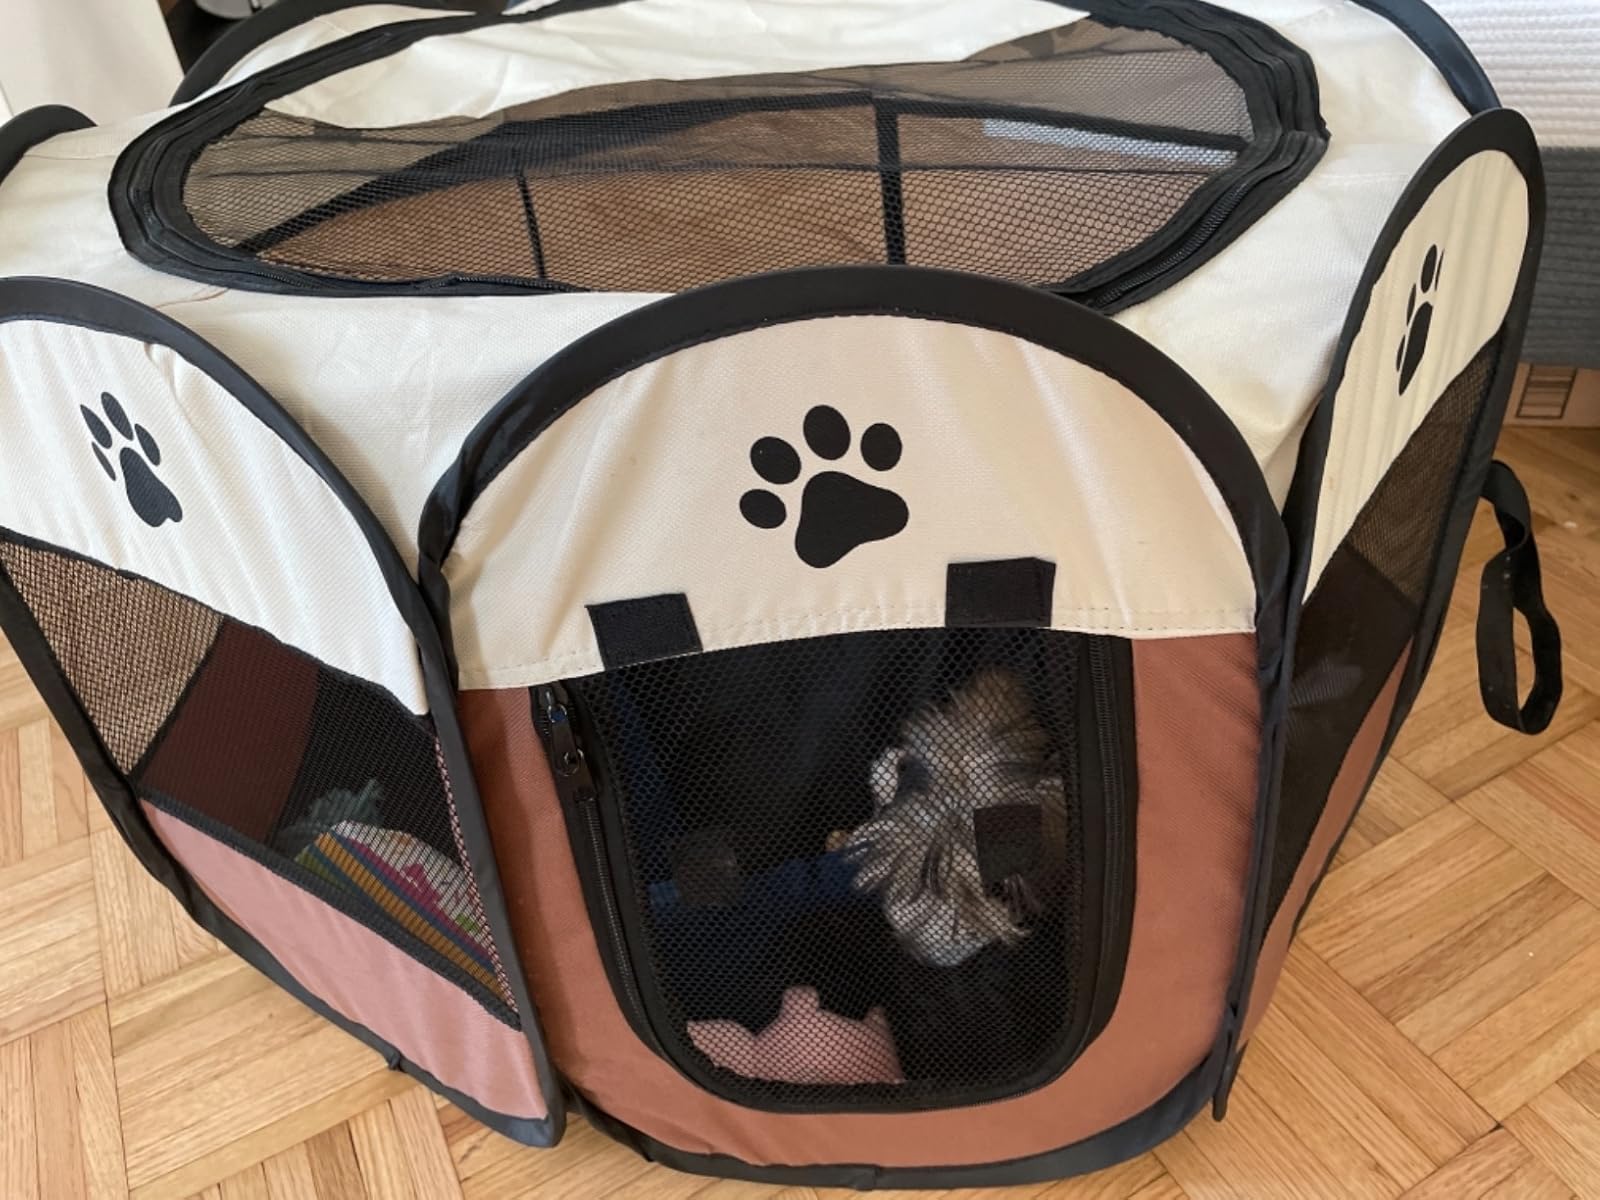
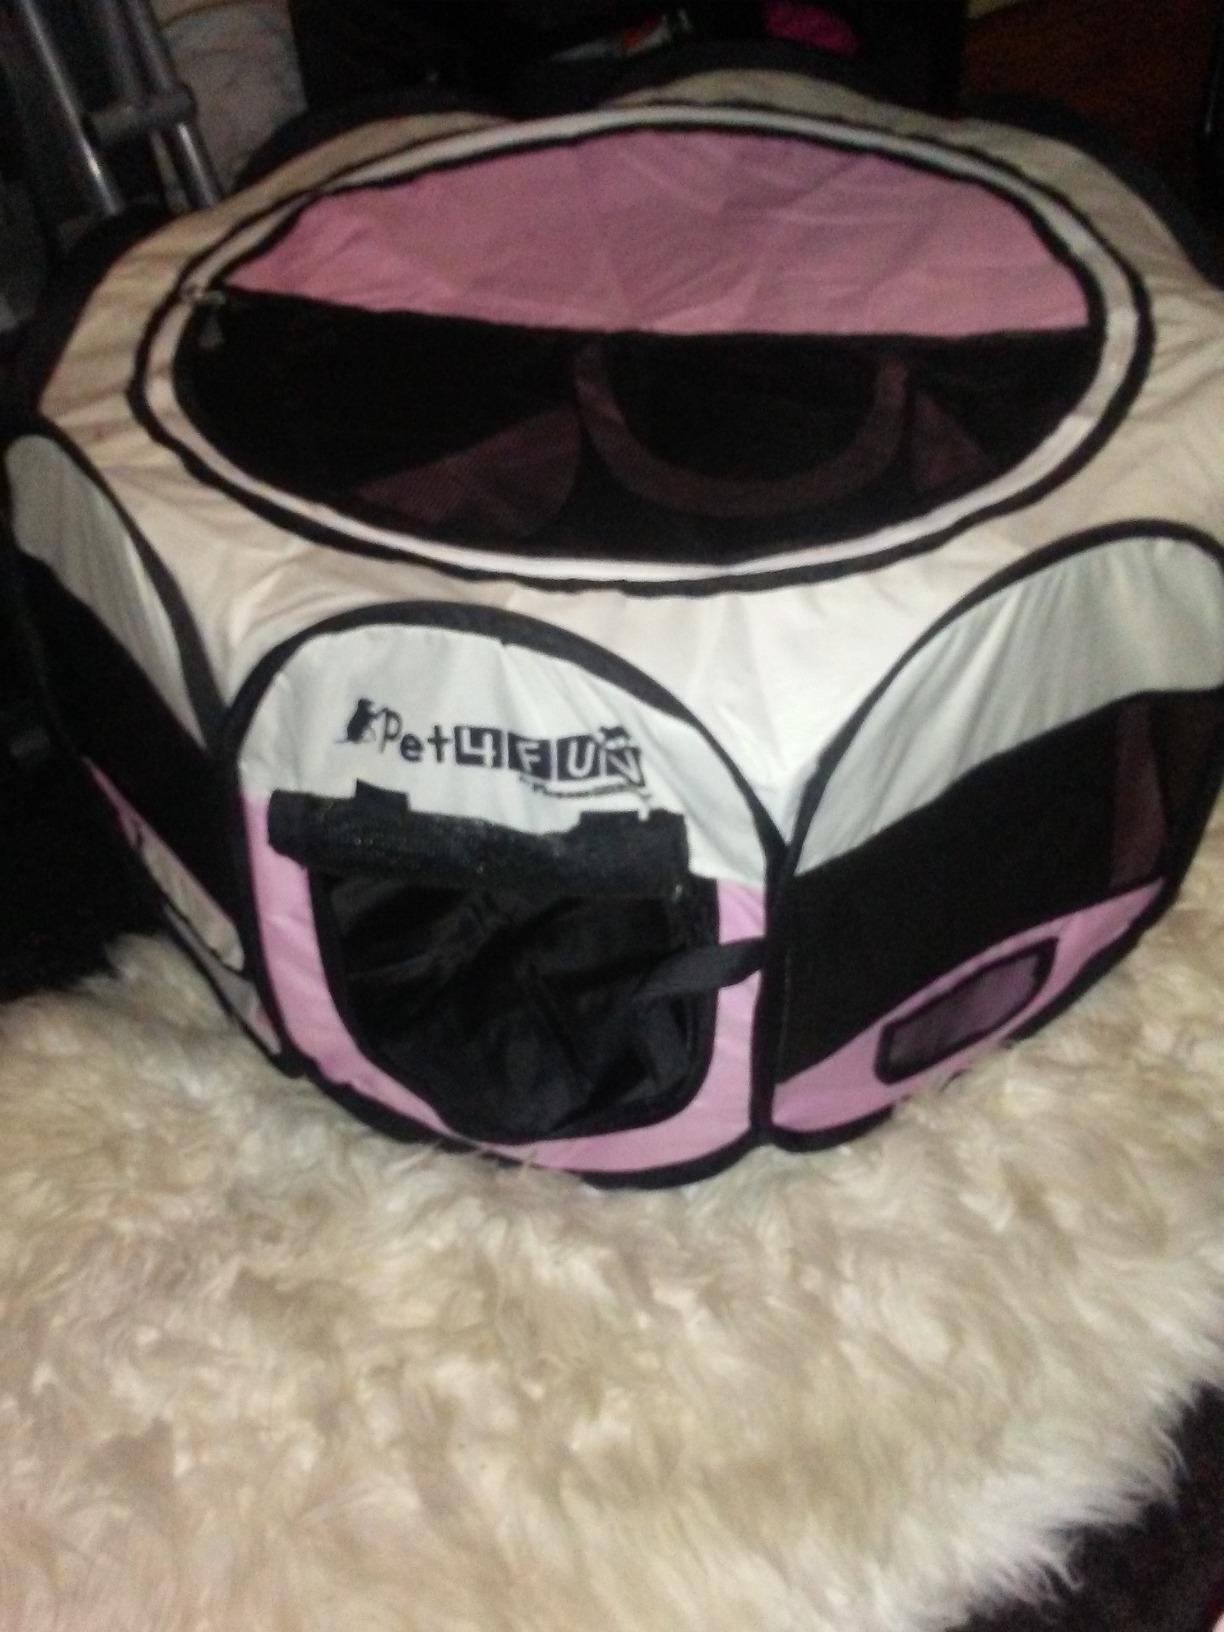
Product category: items_kennel
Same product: no